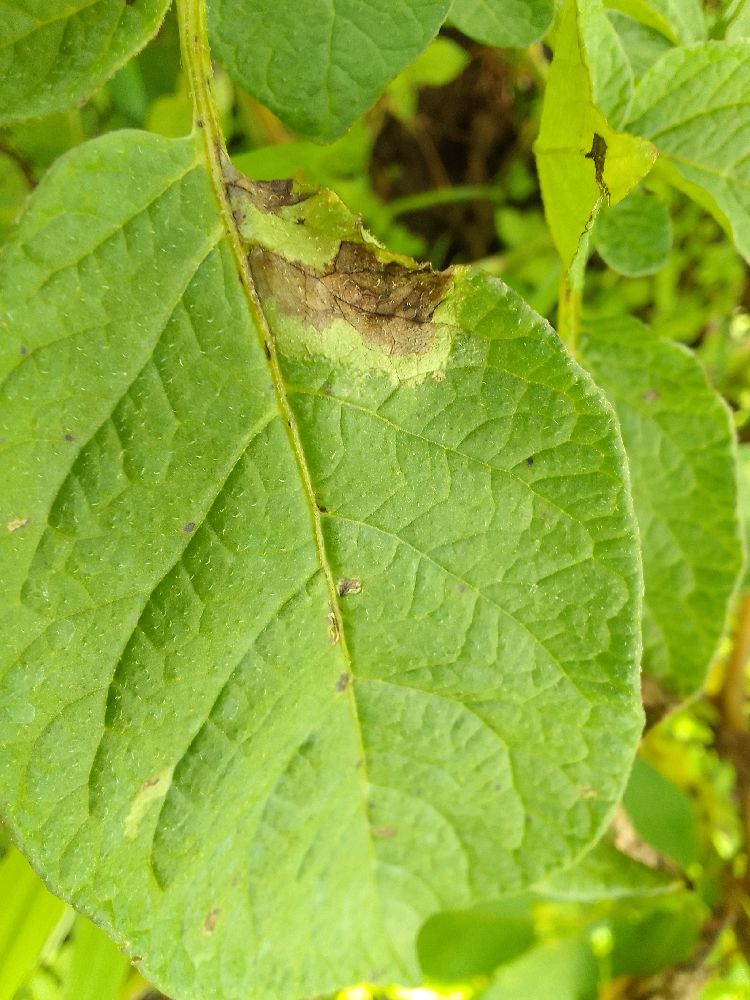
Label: Late blight